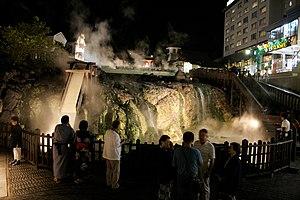
Kusatsu Onsen est une station thermale du Japon, située dans le bourg de Kusatsu, au nord-ouest de Tokyo, la capitale japonaise.
Un onsen est un bain thermal japonais. Il s'agit de bains chauds, généralement communs, intérieurs ou extérieurs, dont l'eau est issue de sources volcaniques parfois réputées pour leurs propriétés thérapeutiques. La nudité y est de rigueur. Le terme désigne à la fois la source, les bains mais aussi la station thermale construite autour des bains.